West African Elephant Memorandum of Understanding

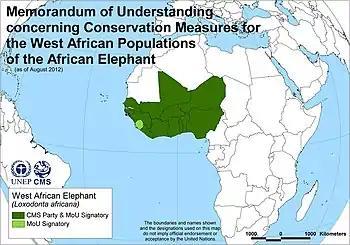
Map of Signatories to the West African Elephant MoU, as of 15 August 2012

Realizing that actions must be taken immediately to prevent the disappearance of the remaining populations of the West African Elephant, the Signatories decide to work closely together to improve the conservation status of the species and its habitat. To this end they will, individually or collectively: